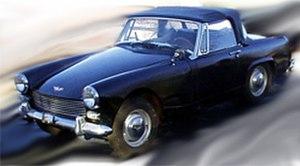
L’Austin-Healey Sprite est un Roadster britannique à deux places dessiné par le pilote et ingénieur Donald Healey, et produit par la filiale Austin de la British Motor Corporation. Prévu pour être vendu à bas prix, il est équipée du moteur des populaires Austin A35 et Morris Minor, amélioré par l'utilisation de deux carburateurs SU.